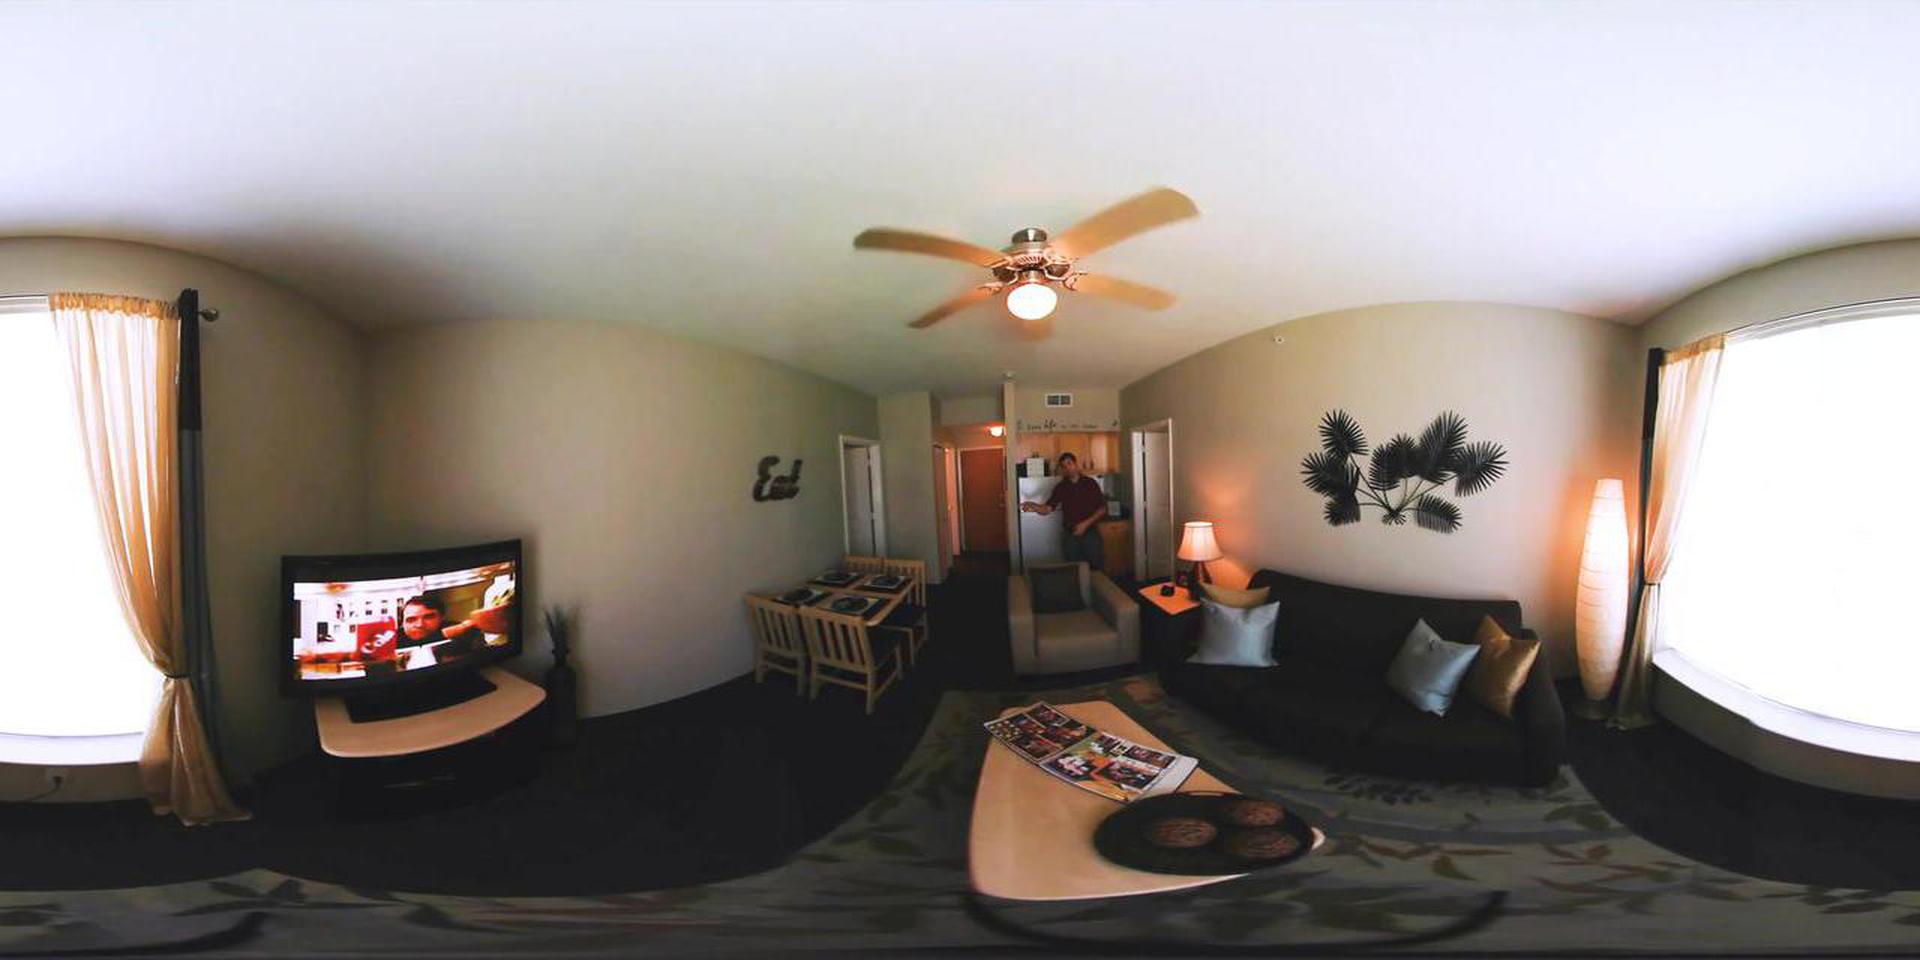
Referred object: the TV on the small table

Referred object: the ceiling fan with wooden blades